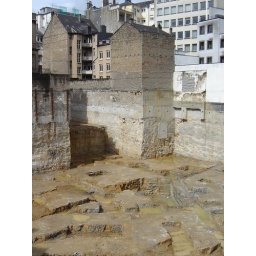
more juxtaposition of old and modern and in Luxembourg. The bedrock, the old buildings, and the shiny white office building.